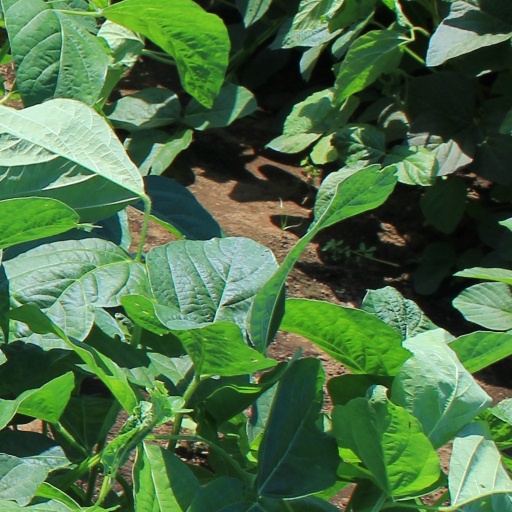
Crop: soybean